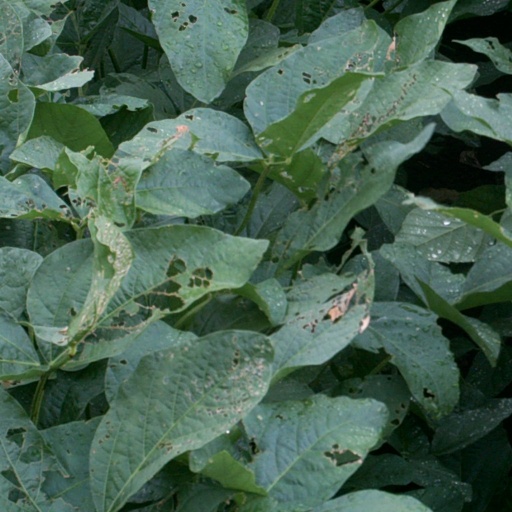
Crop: soybean